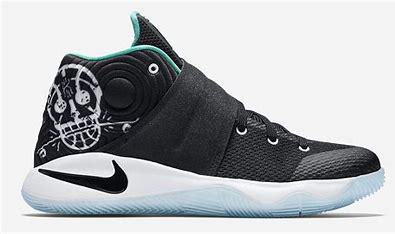
Brand: Nike
Model: Kyrie 2